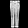
Label: Trouser